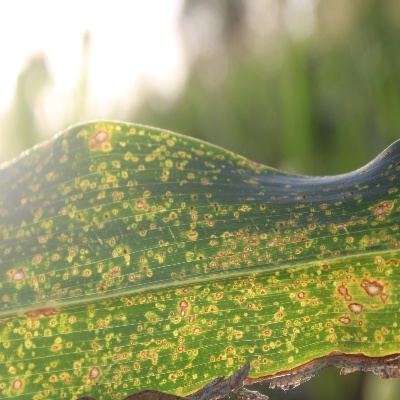
Crop: Maize
Condition: leaf blight